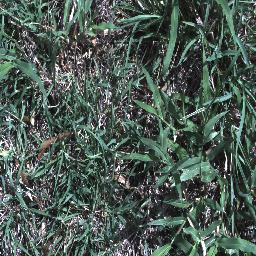
Label: negative